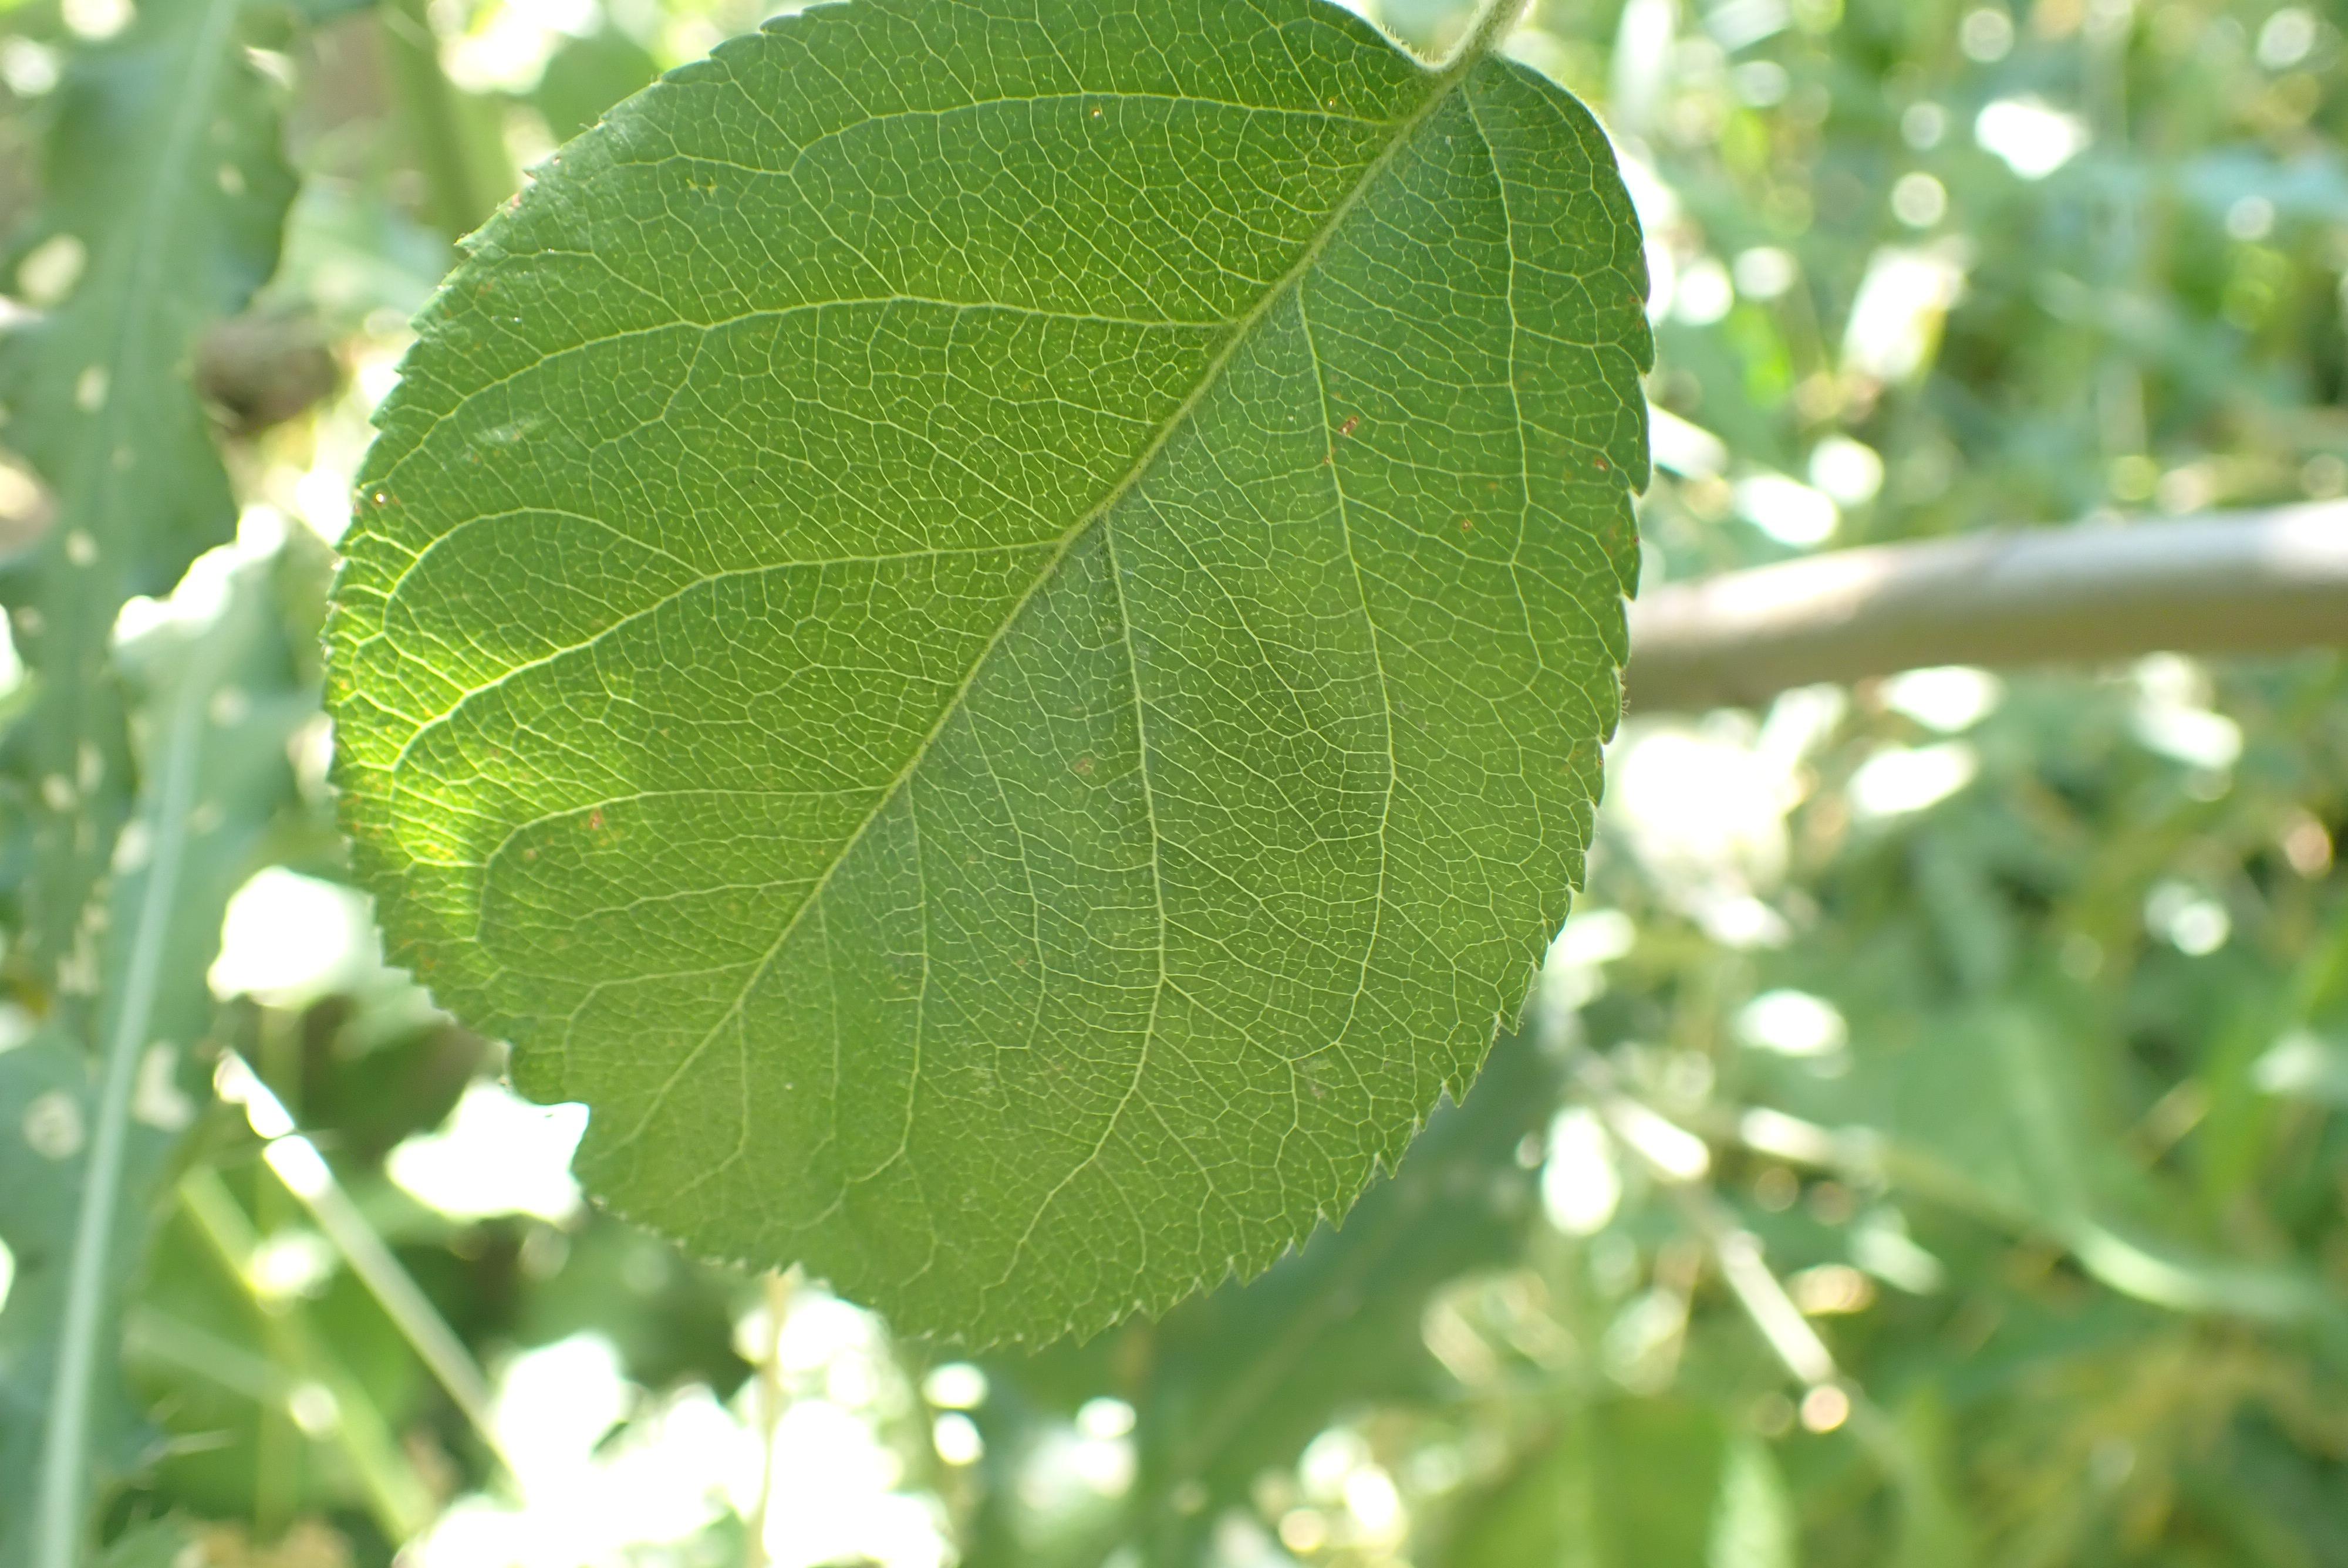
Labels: healthy